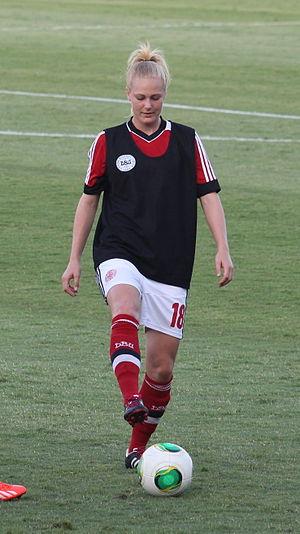
Luna Nørgaard Gevitz, née le 3 mars 1994 à Aarhus, au Danemark, est une footballeuse internationale danoise évoluant au poste de défenseur à l'En avant Guingamp.